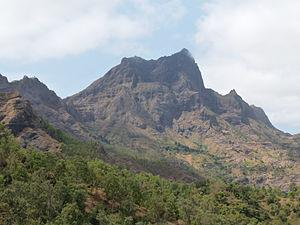
Sommet du Pico da Antónia (île de Santiago, Cap-Vert)